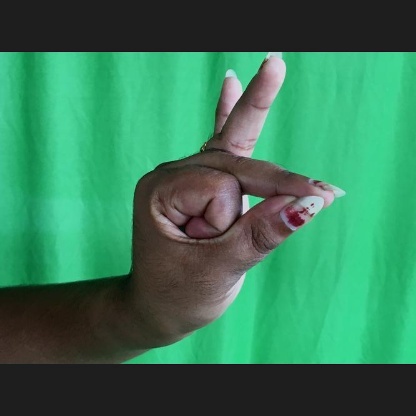
Mudra: Bramaram